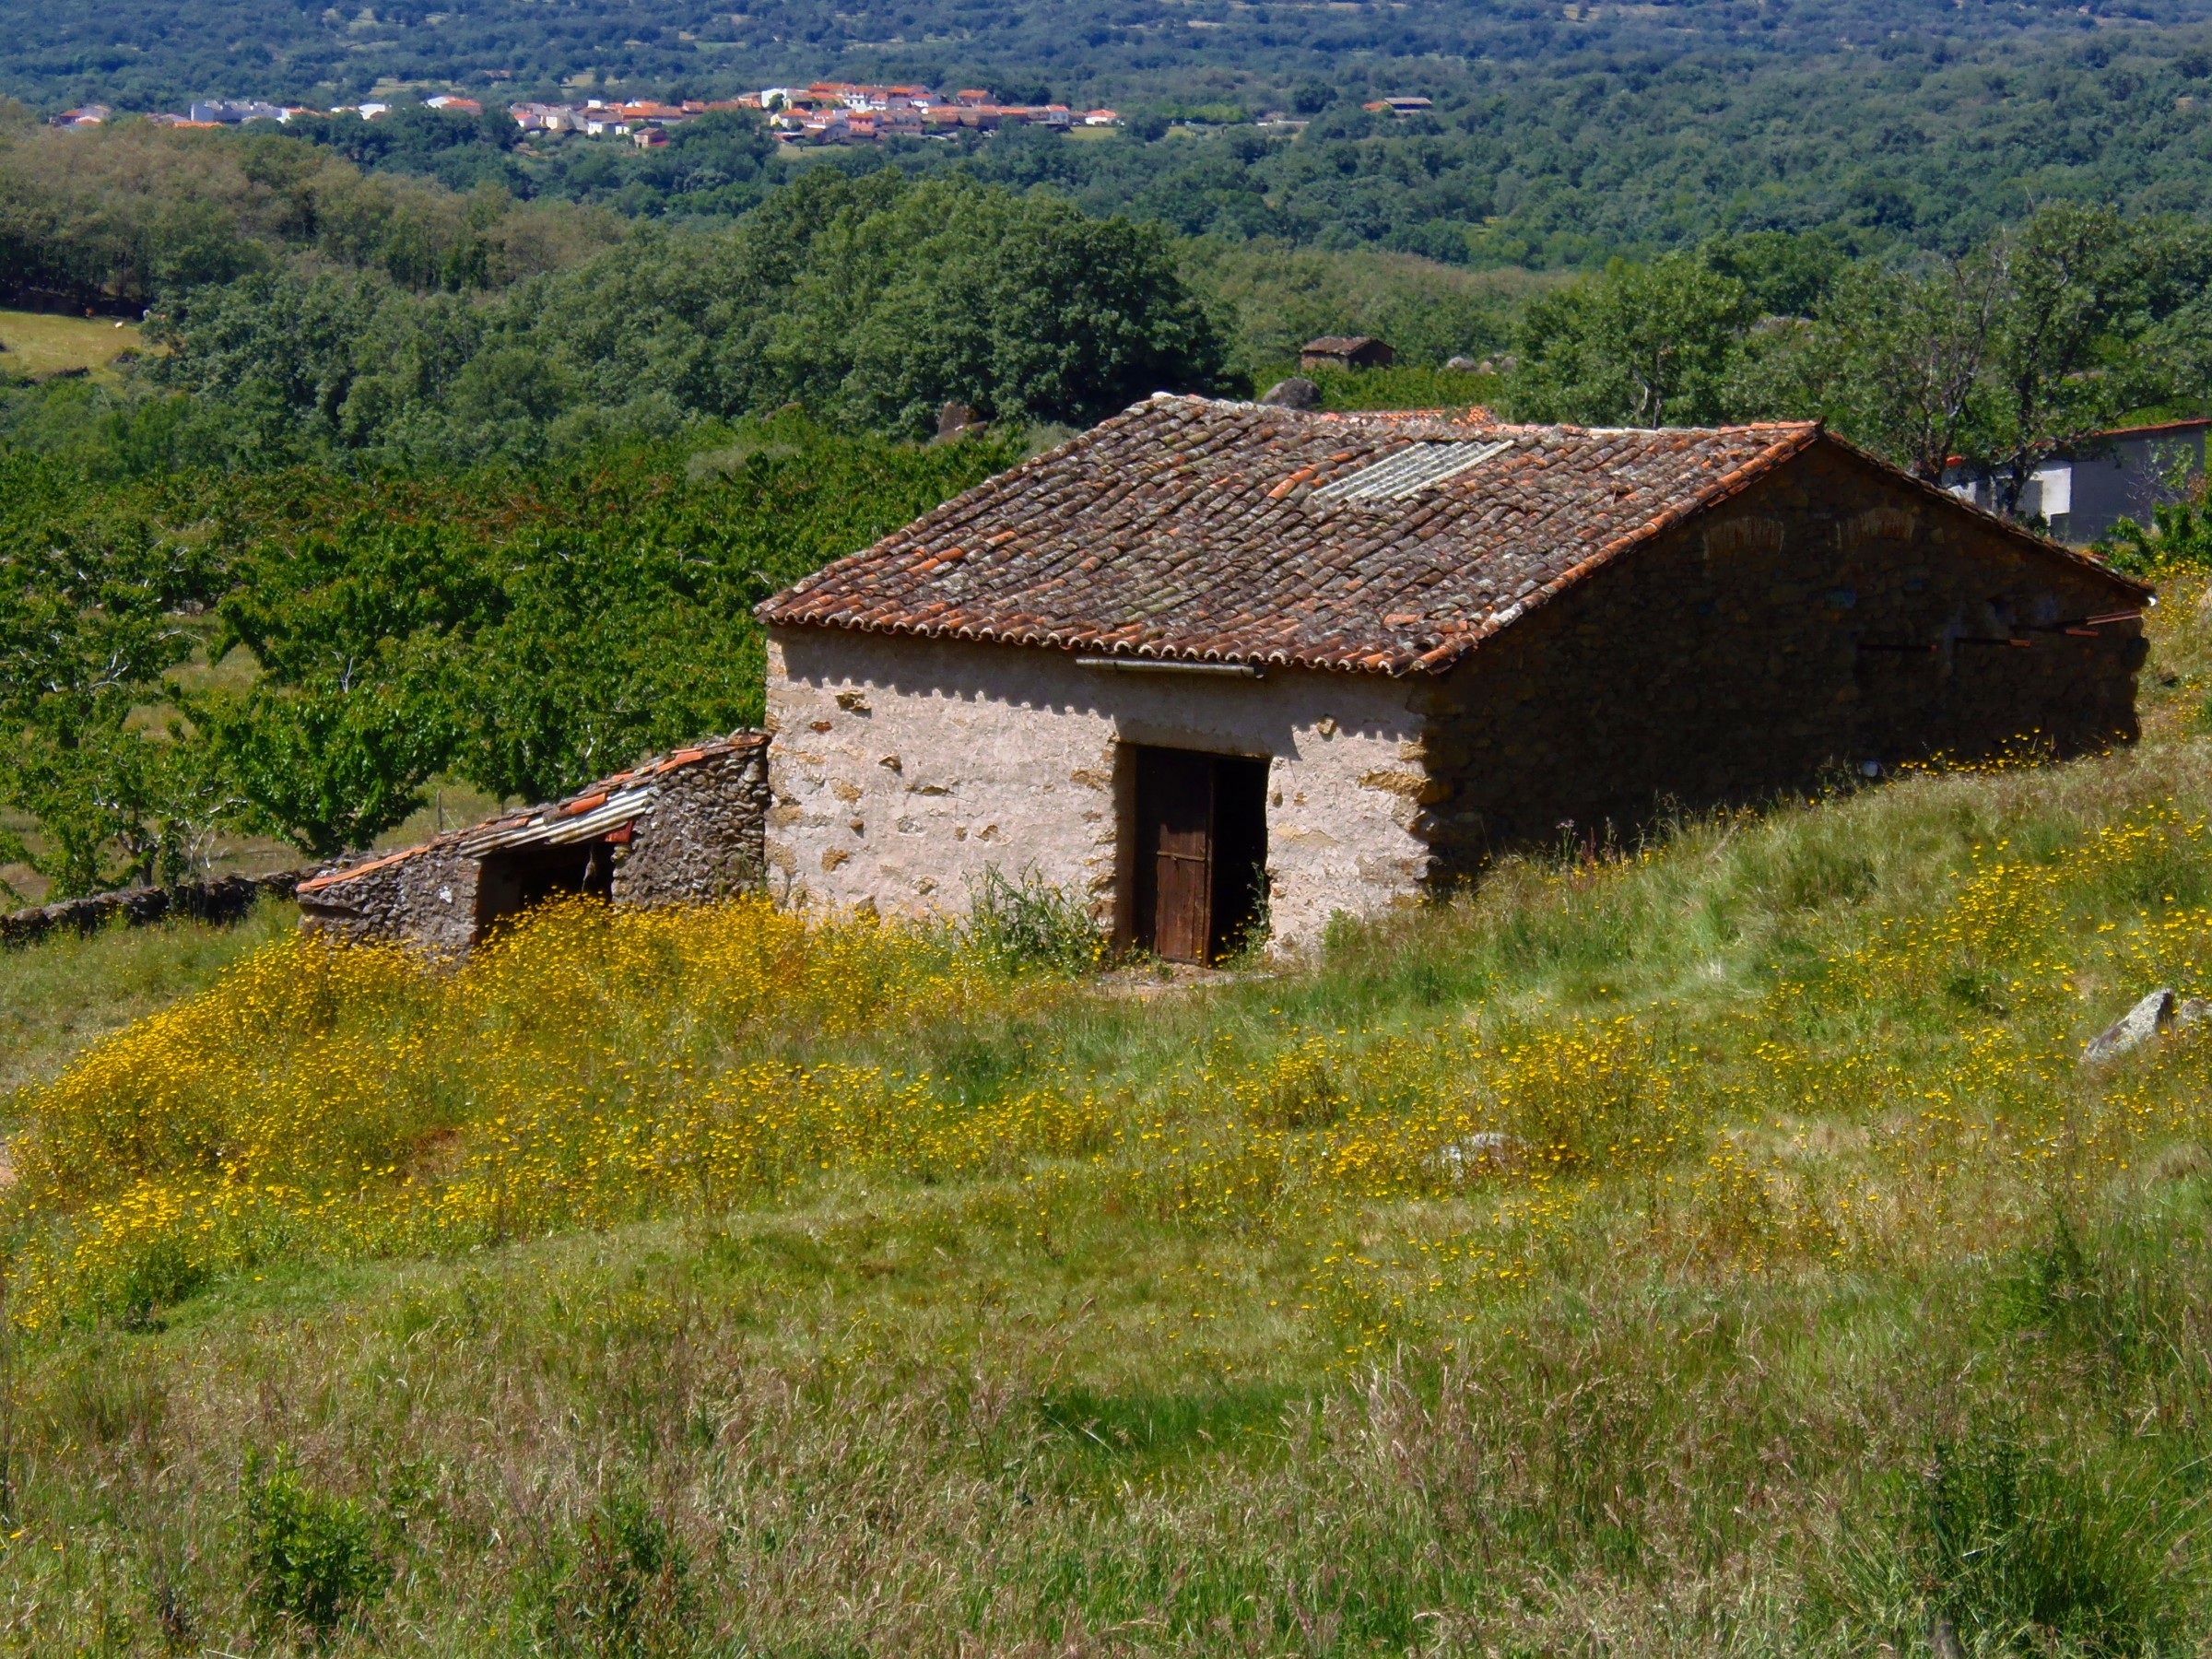
landscape, nature, mountain, field, farm, prairie, house, hill, building, barn, hut, village, shack, green, cottage, highland, ruins, prado, pastures, thatching, rural area, meadows, human settlement